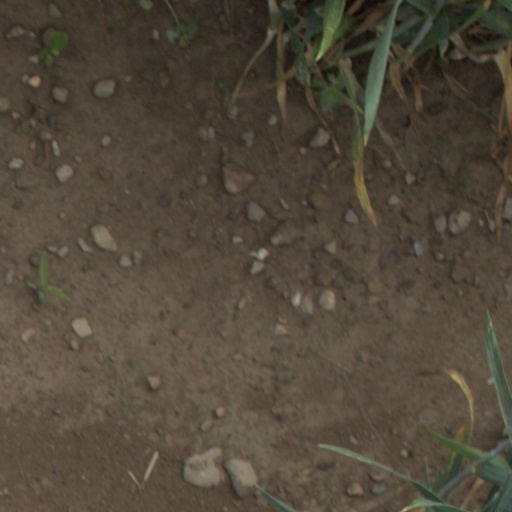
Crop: wheat